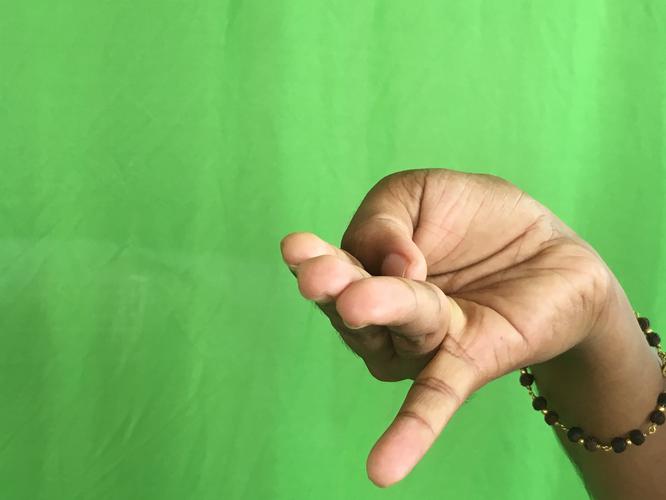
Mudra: Chaturam
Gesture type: single_hand